The Luck of Geraldine Laird

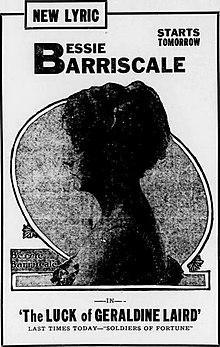
Newspaper ad for "The Luck of Geraldine Laird" from a 1920 issue of "The Duluth Herald"

The Luck of Geraldine Laird is a 1920 silent film drama directed by Edward Sloman and starring Bessie Barriscale. It was produced by Bessie Barriscale Productions and released through the Robertson Cole Distributing Corp.